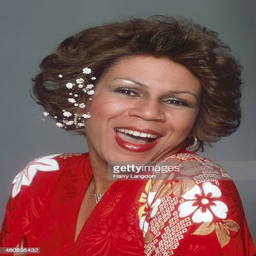
rhythm and blues artist poses for a portrait